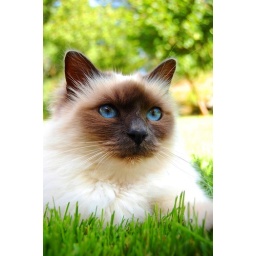
Lovely detailed white cat with blue eyes in my garden